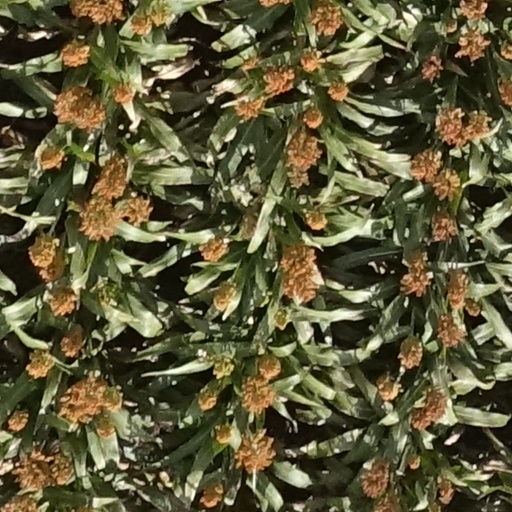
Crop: sorghum